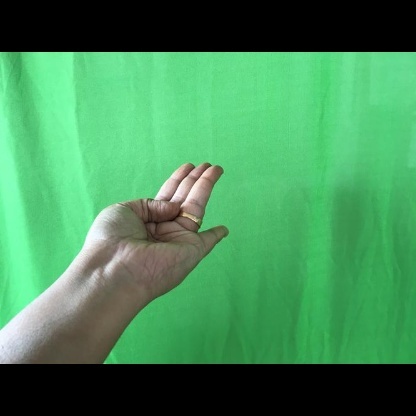
Mudra: Chaturam